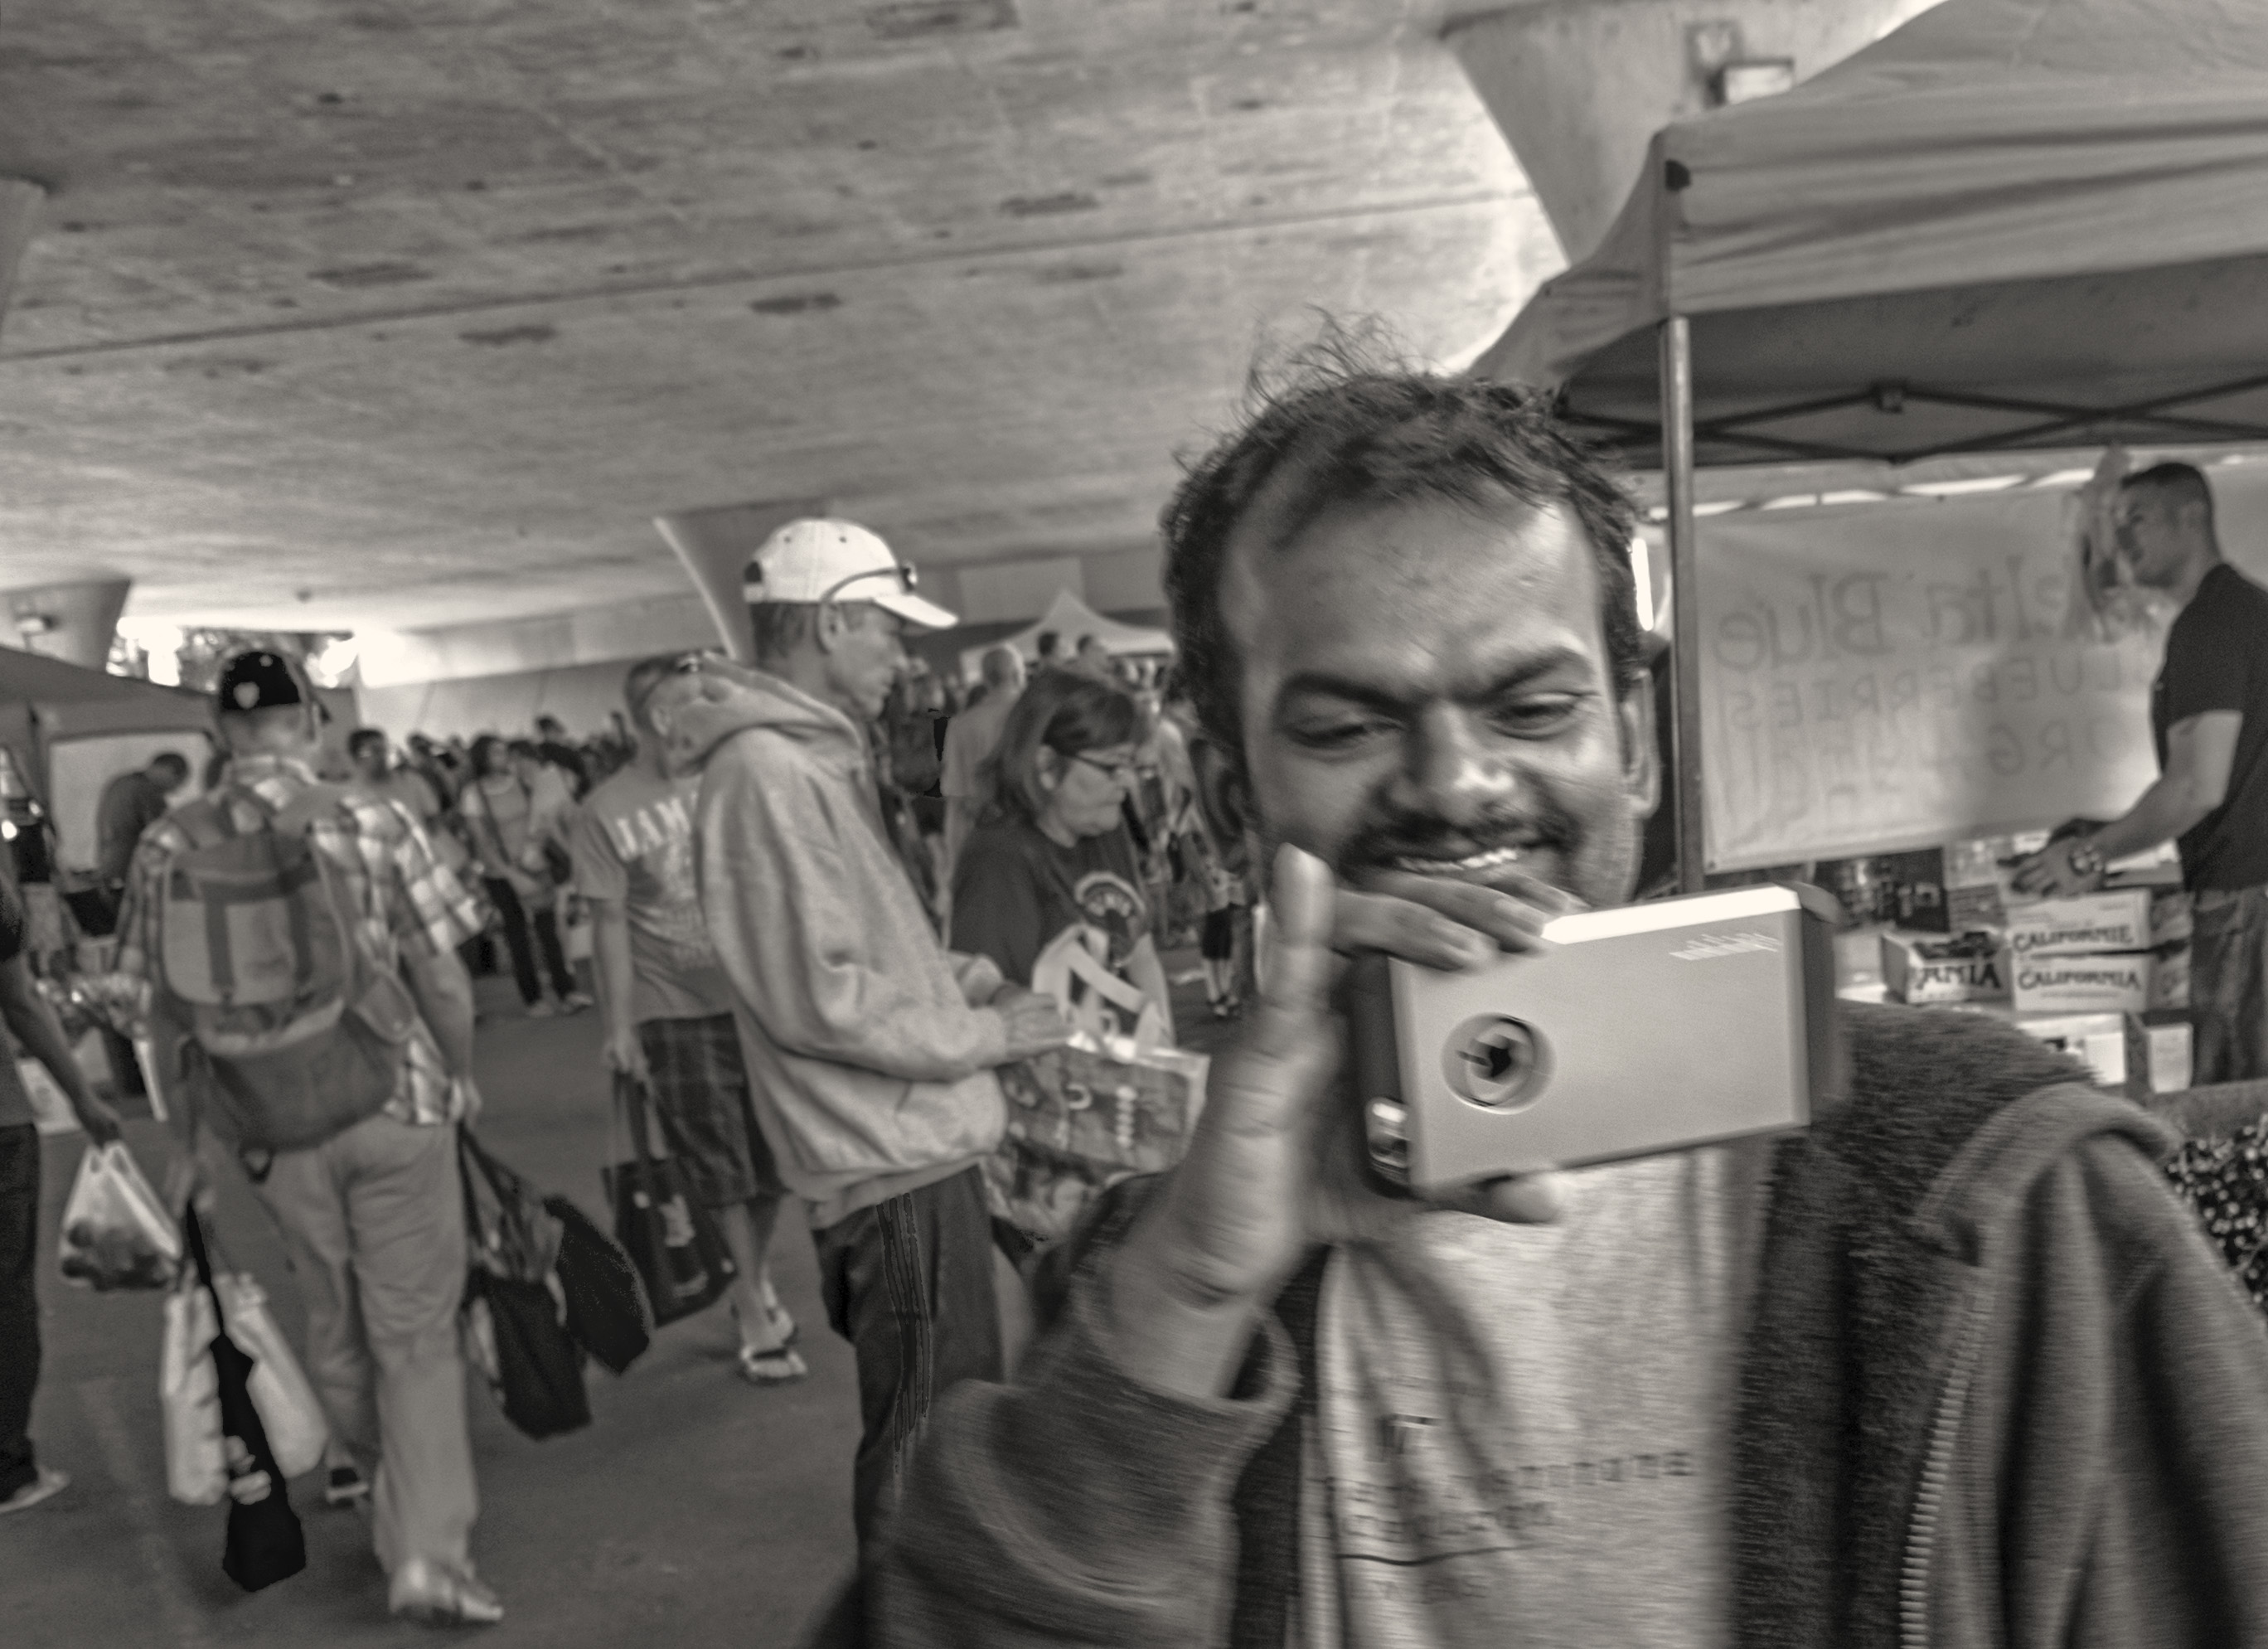
man, person, black and white, people, camera, phone, child, monochrome, bw, video, photograph, farmersmarket, sacramento, monochrome photography